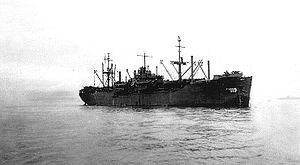
Un navire transport de troupes, comme son nom l'indique, est un bâtiment qui transporte des militaires aussi bien en temps de paix ou de guerre. Ce type de navire est comparable à un paquebot, mais il est conçu pour le transport de soldats. Ce type de navire n'est pas à confondre avec les chalands de débarquement ou avec un transport de chalands de débarquement.